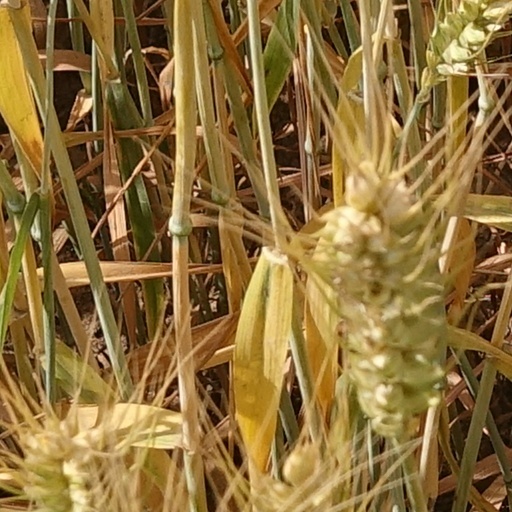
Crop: wheat